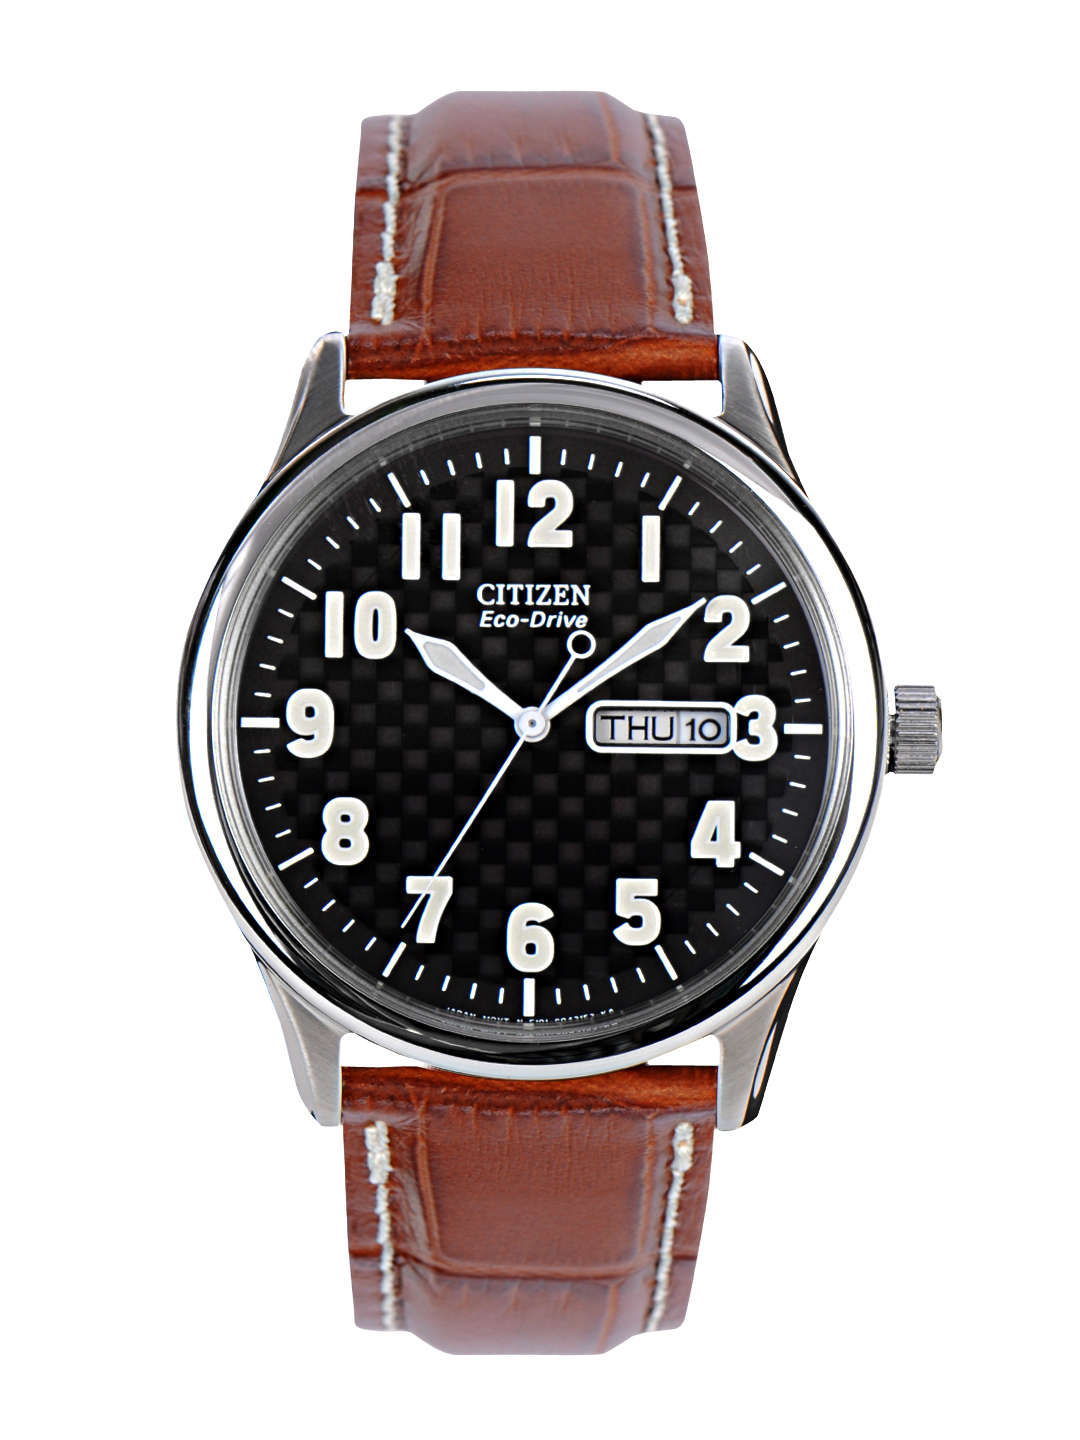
Citizen Men Black Dial Eco-Drive Watch
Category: Accessories / Watches / Watches
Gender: Men
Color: Black
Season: Winter 2016
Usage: Casual